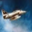
Label: airplane